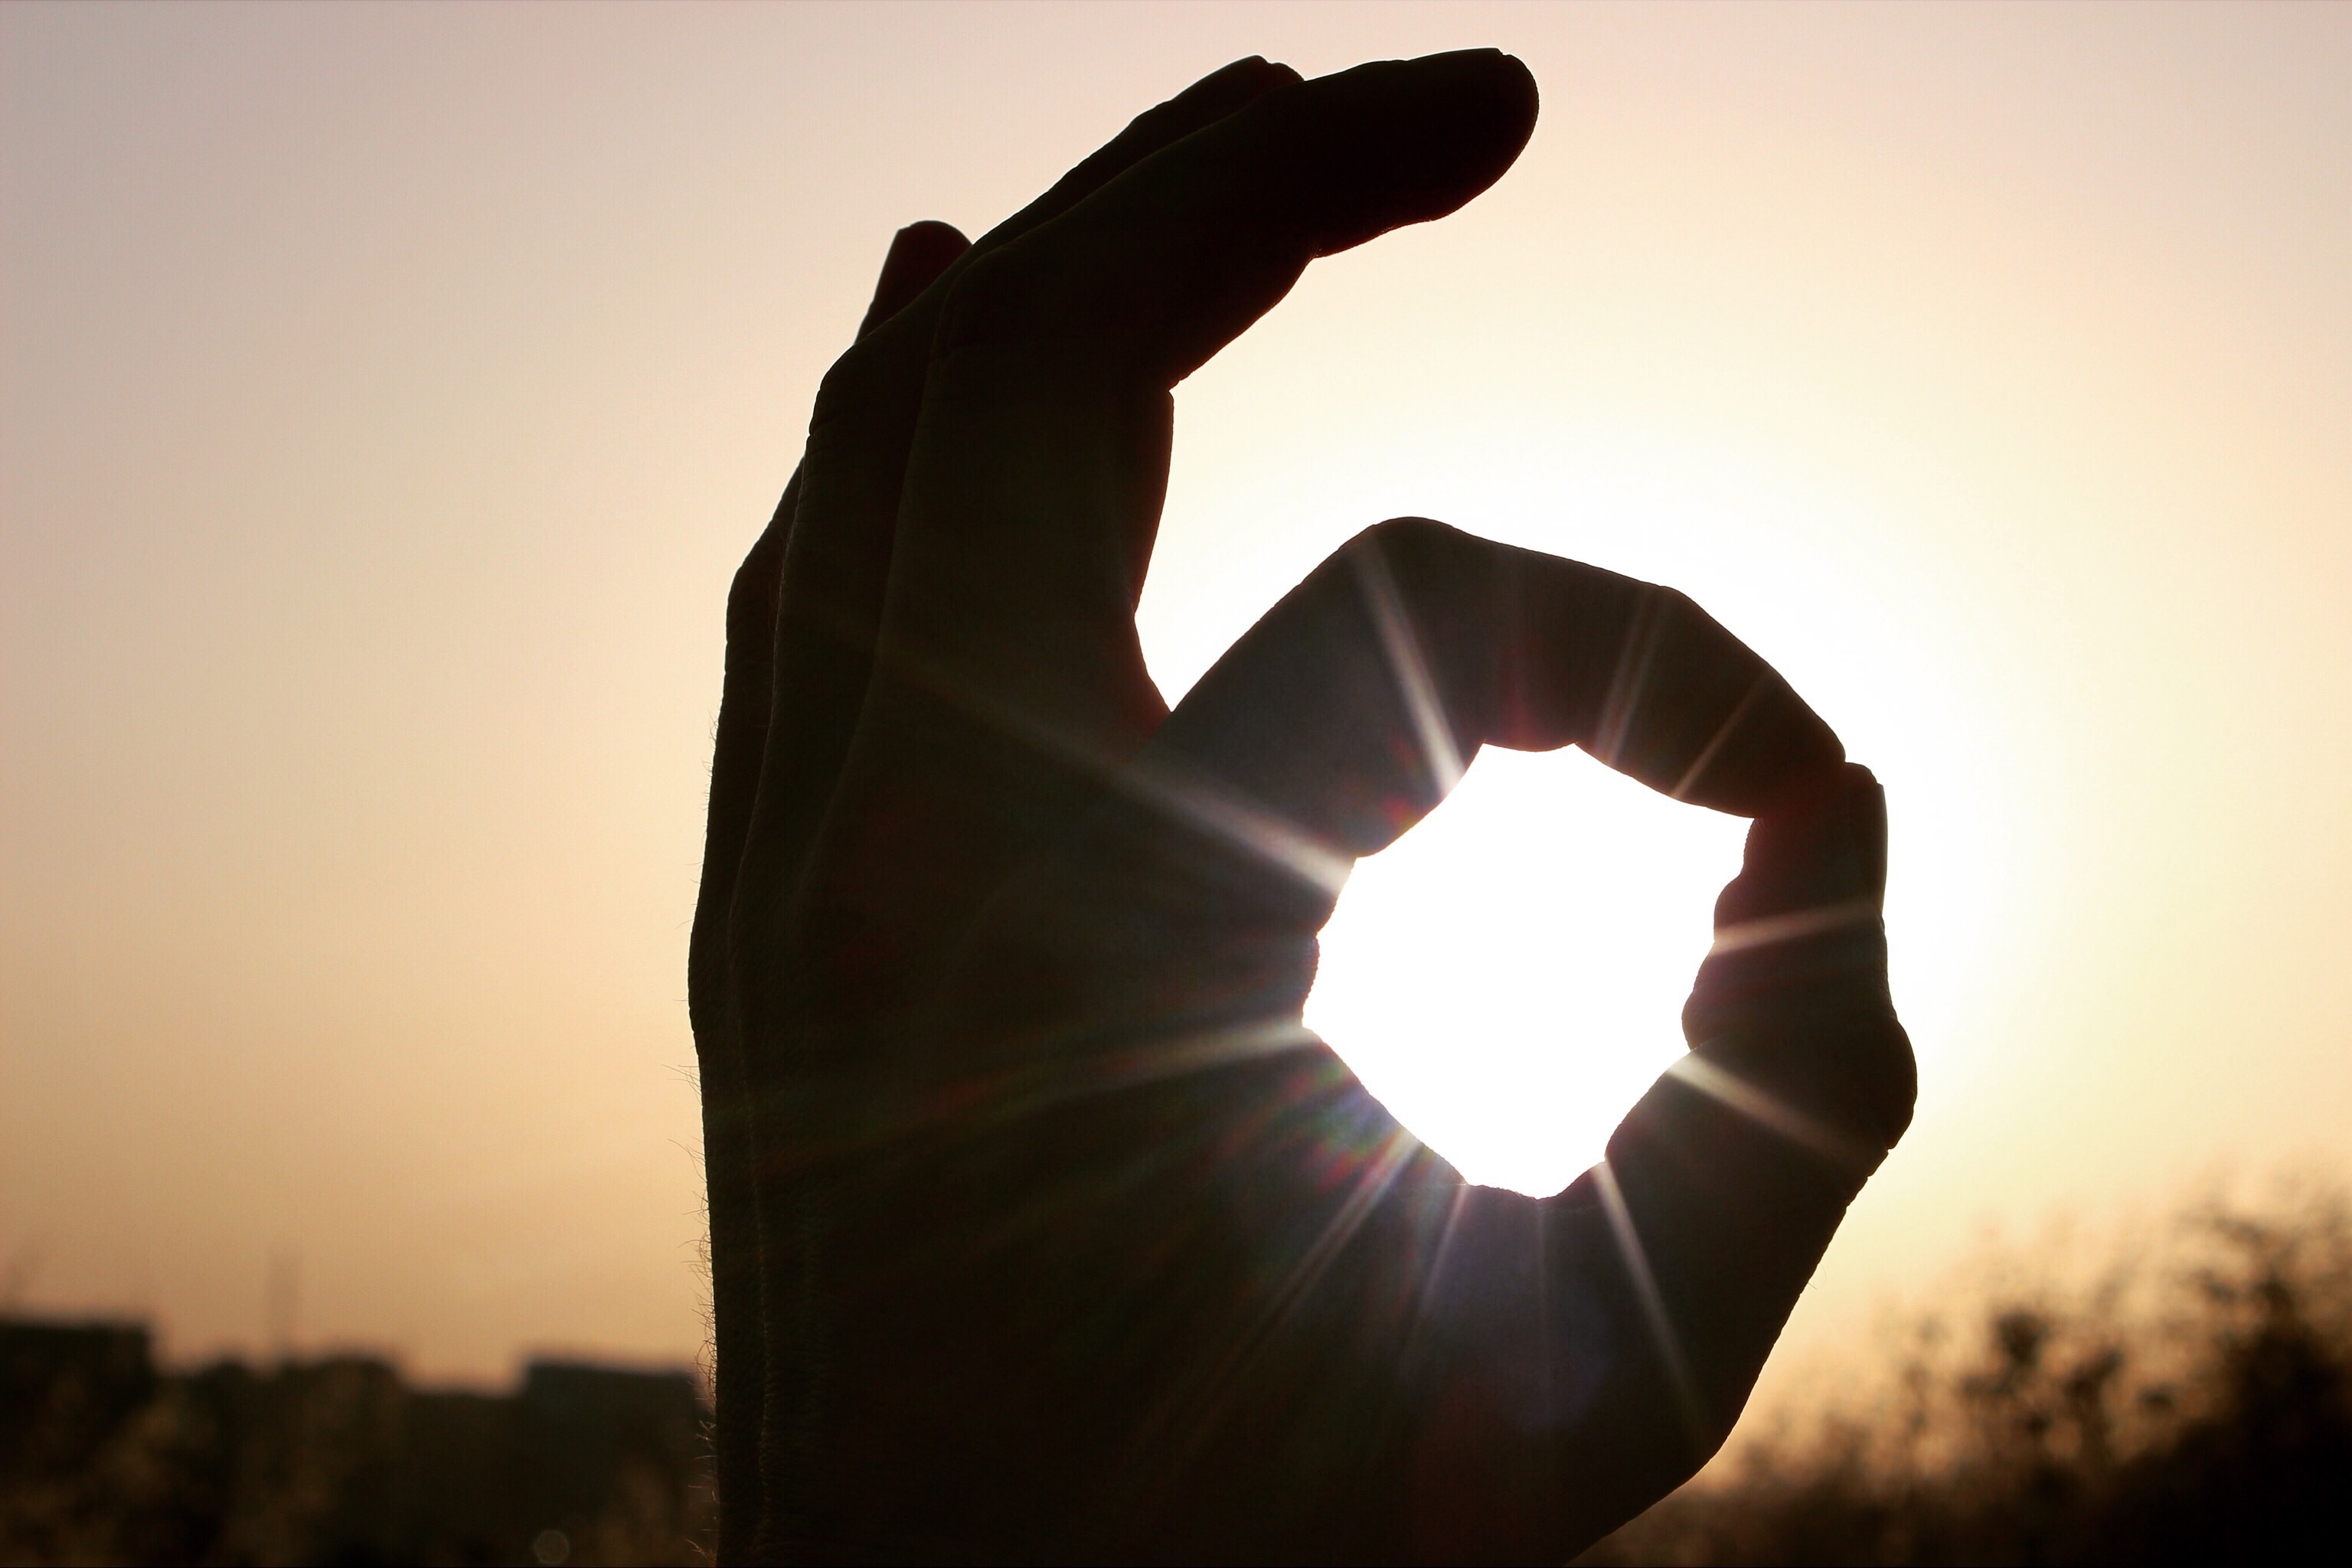
hand, silhouette, light, sun, sunset, sunlight, morning, dusk, reflection, color, shadow, darkness, hands, shape, emotion, perfect